Göran Ragnerstam

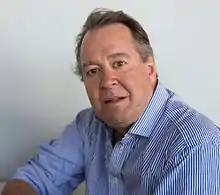
Ragnerstam in 2015

Ragnerstam was born in Stockholm; he grew up in Södermalm and later in Vällingby. His father was interested in theatre and acted out for his children. He encouraged Ragnerstam to move on to an acting course. Ragnerstam took part in plays in primary school primary education and secondary school. After that he worked on Posten AB, before he did military service conscription. An ad about training to be an actor got him to study at Kulturama, and after that he studied at NAMA in Malmö from 1981 to 1984. After that he was involved in the Gothenburg City Theatre. Ragnerstam has also worked with Lars Norén.